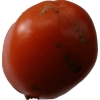
Label: tomato